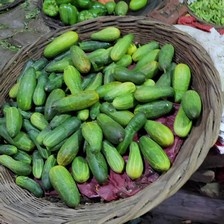
Label: cucumber